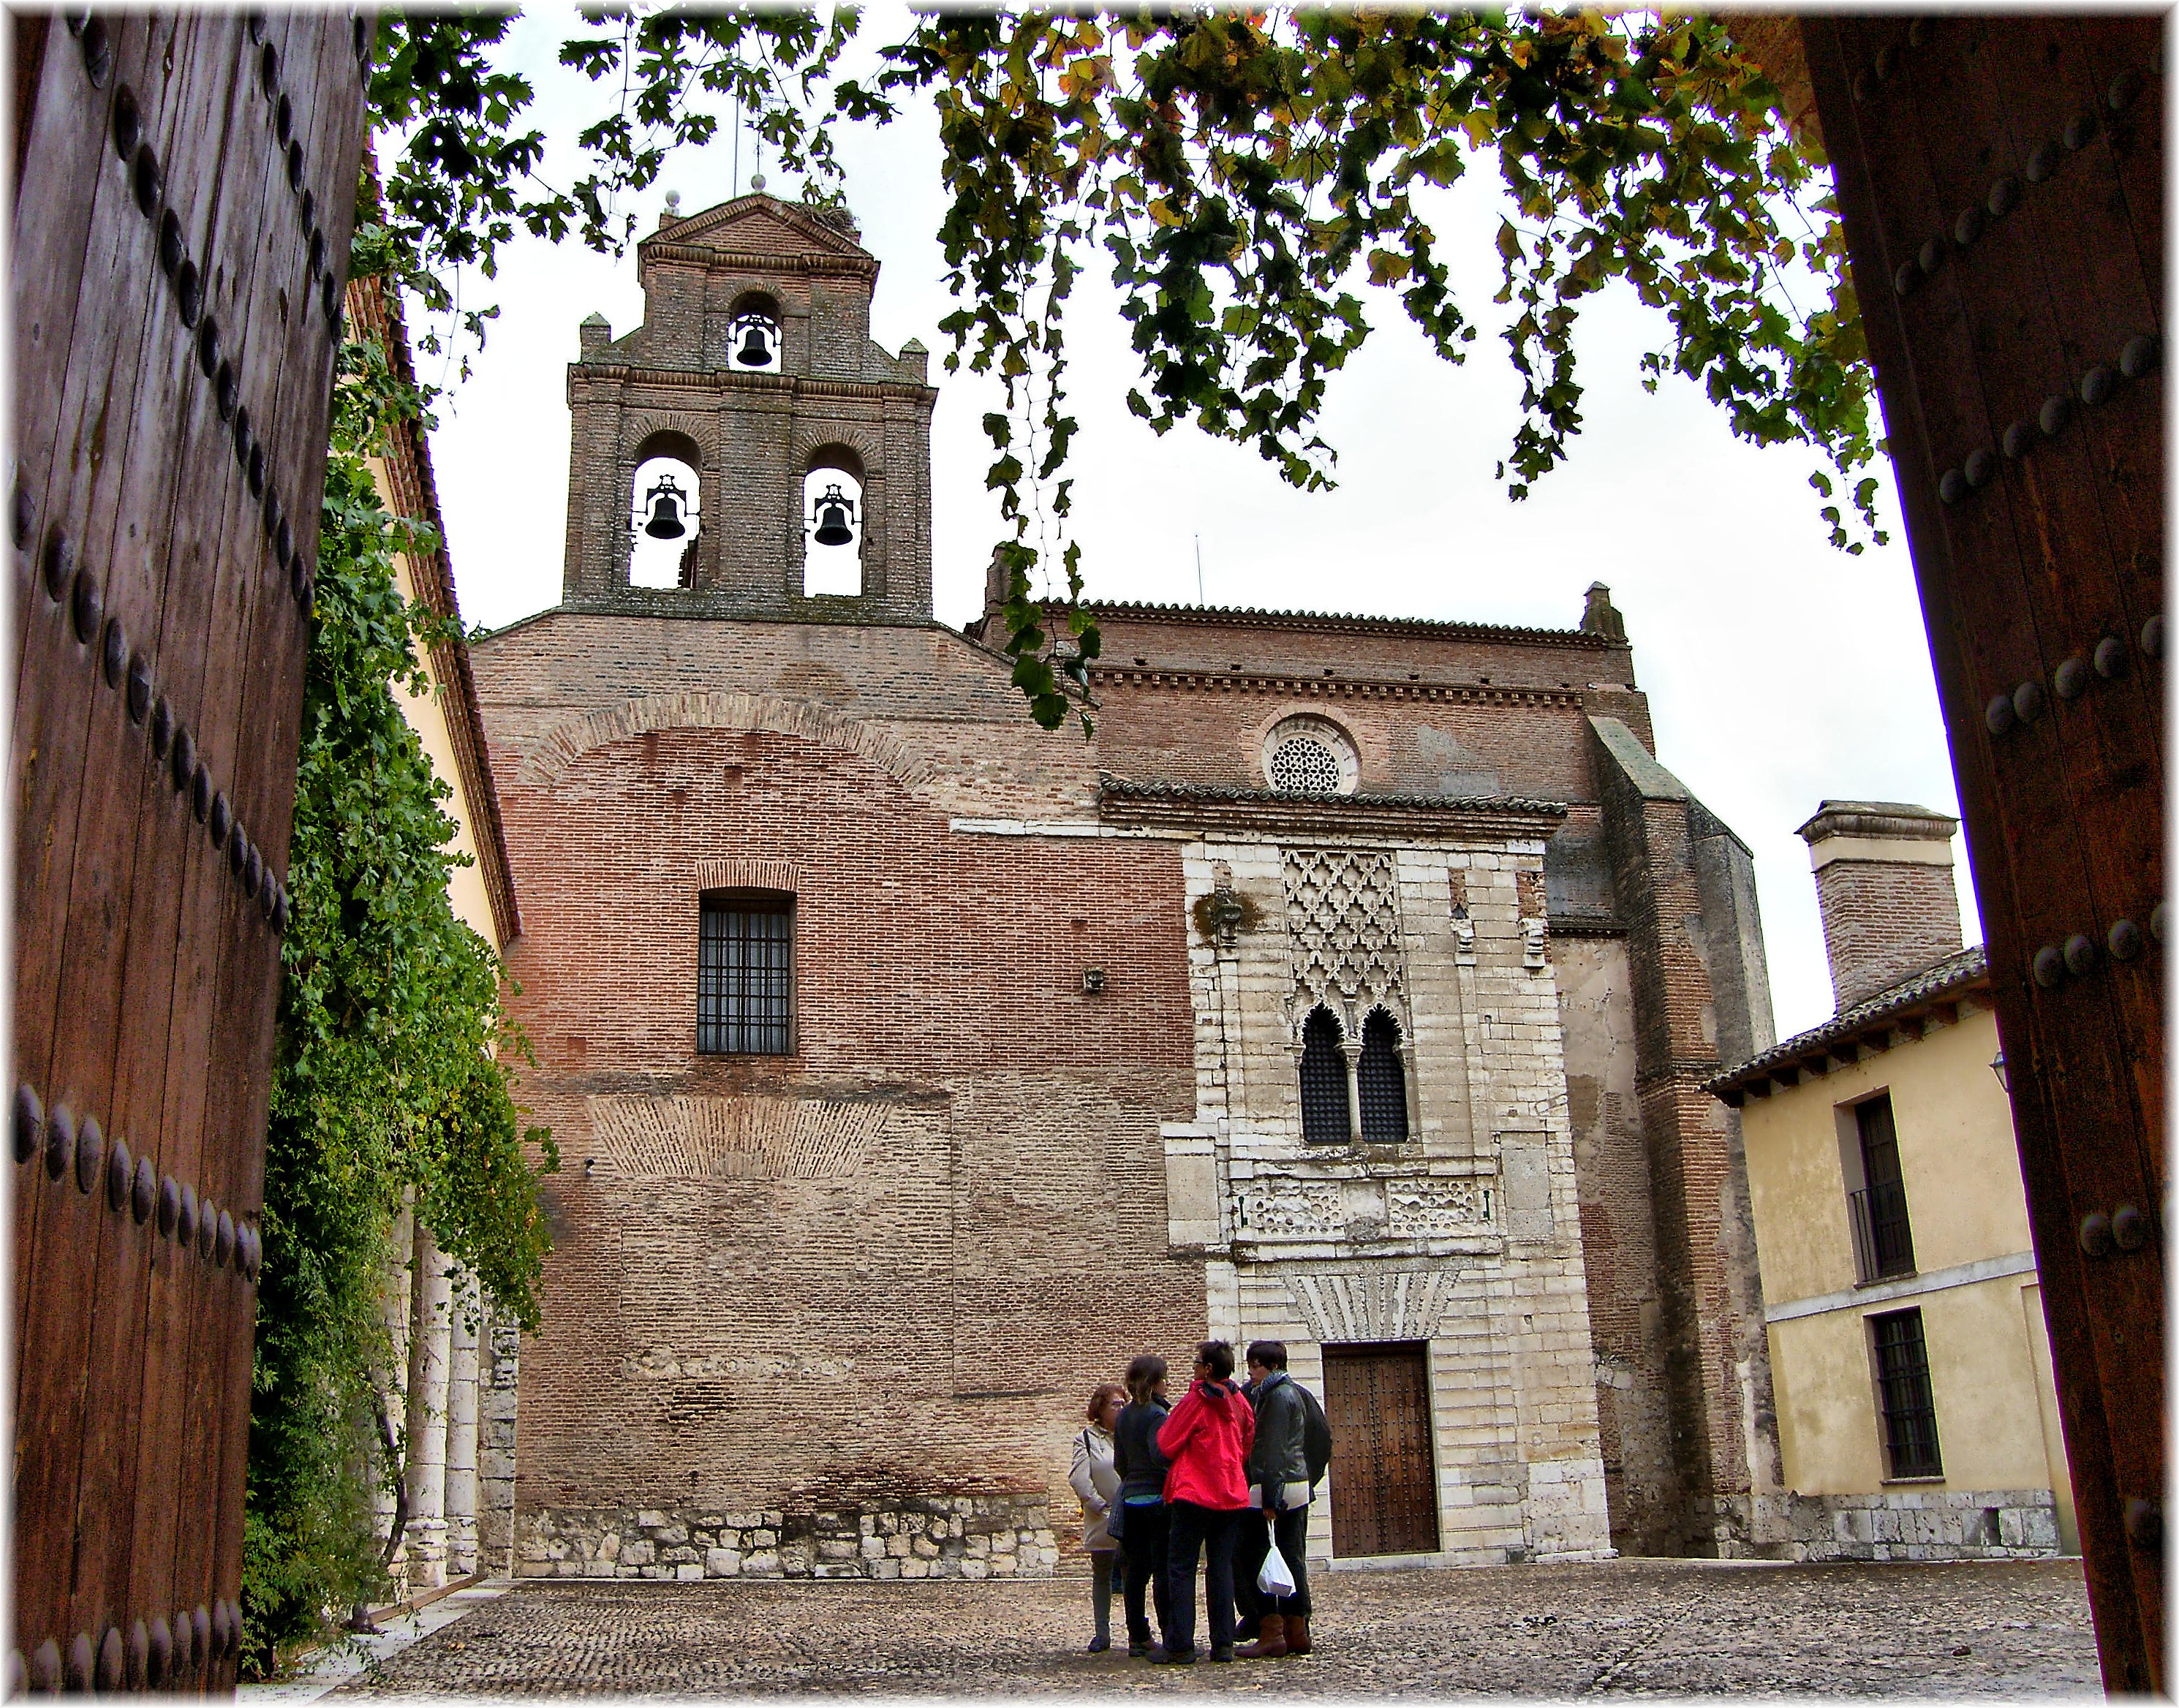
architecture, house, town, building, chateau, village, europe, facade, church, chapel, tourism, place of worship, spain, courtyard, monastery, arquitectura, europa, synagogue, piedra, history, edificios, mygearandme, mudejar, estate, pedra, middle ages, espana, castillaleon, arquitecture, iglesias, igrexas, tordesillas, conventos, provinciavalladolid, neighbourhood, ancient history